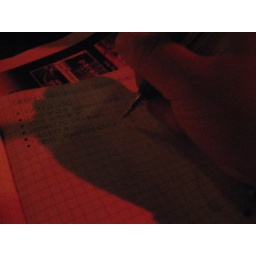
[088/365] the green girl writing in her journal at the gypsy den